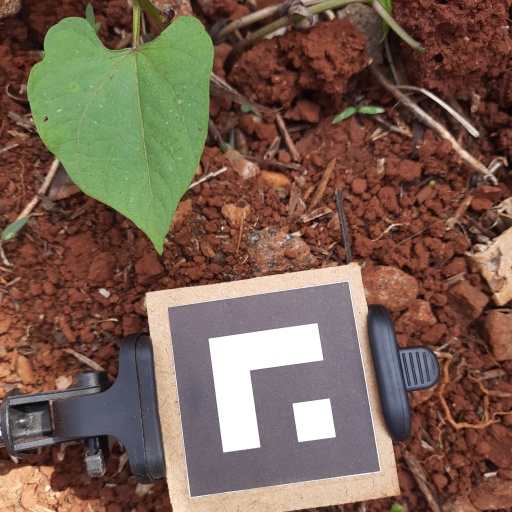
Observations: flat surface, eating holes in the center, under shade